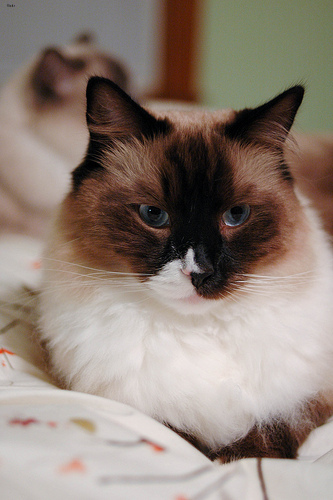
Breed: ragdoll